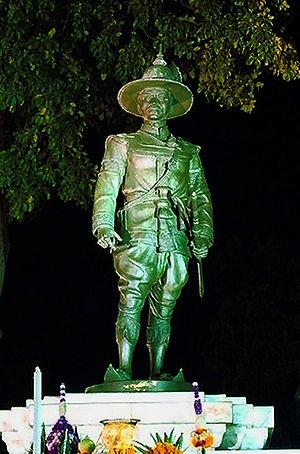
Taksin le Grand, est un roi de Thaïlande, qui régna à Thonburi après la destruction du royaume d'Ayutthaya par les Birmans en 1767. Seul roi de Thonburi, il fut renversé et exécuté en 1782 par un de ses généraux. Il est considéré comme un des plus grands souverains siamois, pour ses prouesses militaires et sa capacité à réunifier le pays en seulement quinze ans.